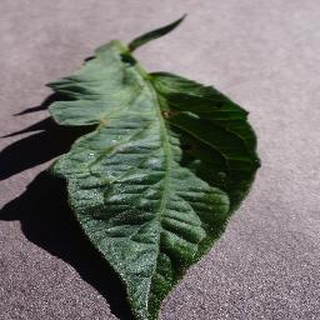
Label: tomato_early_blight